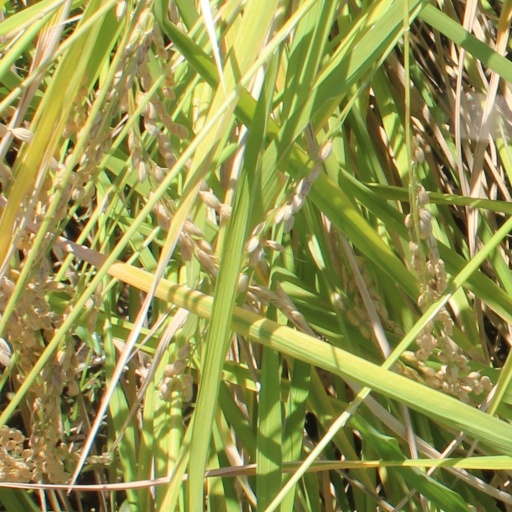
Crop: rice